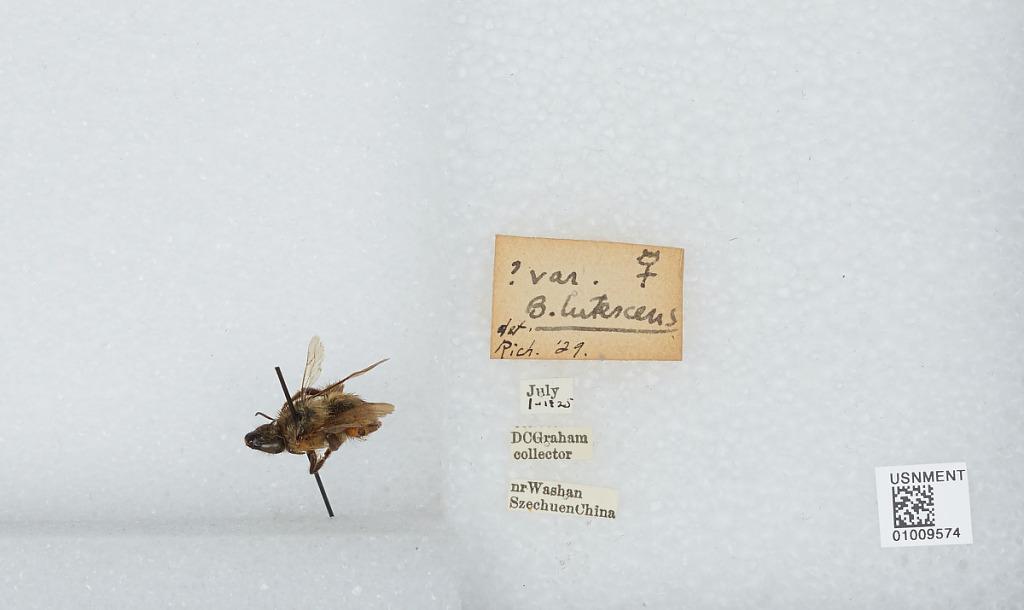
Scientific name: Bombus inexpectatus Tkalcu
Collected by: D. Graham
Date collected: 1925-7-1
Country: China
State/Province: Sichuan
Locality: Washan
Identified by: Pich.